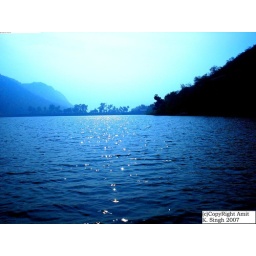
Alwar lake silver in blue water